Metocean

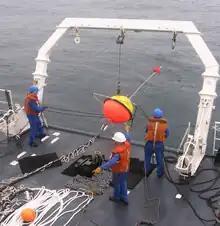
Deployment of a Datawell waverider buoy near the southwestern coast of France, for the measurement of ocean wave statistics, like the significant wave height and period, wave direction and power spectrum.

In offshore and coastal engineering, metocean refers to the syllabic abbreviation of meteorology and (physical) oceanography.